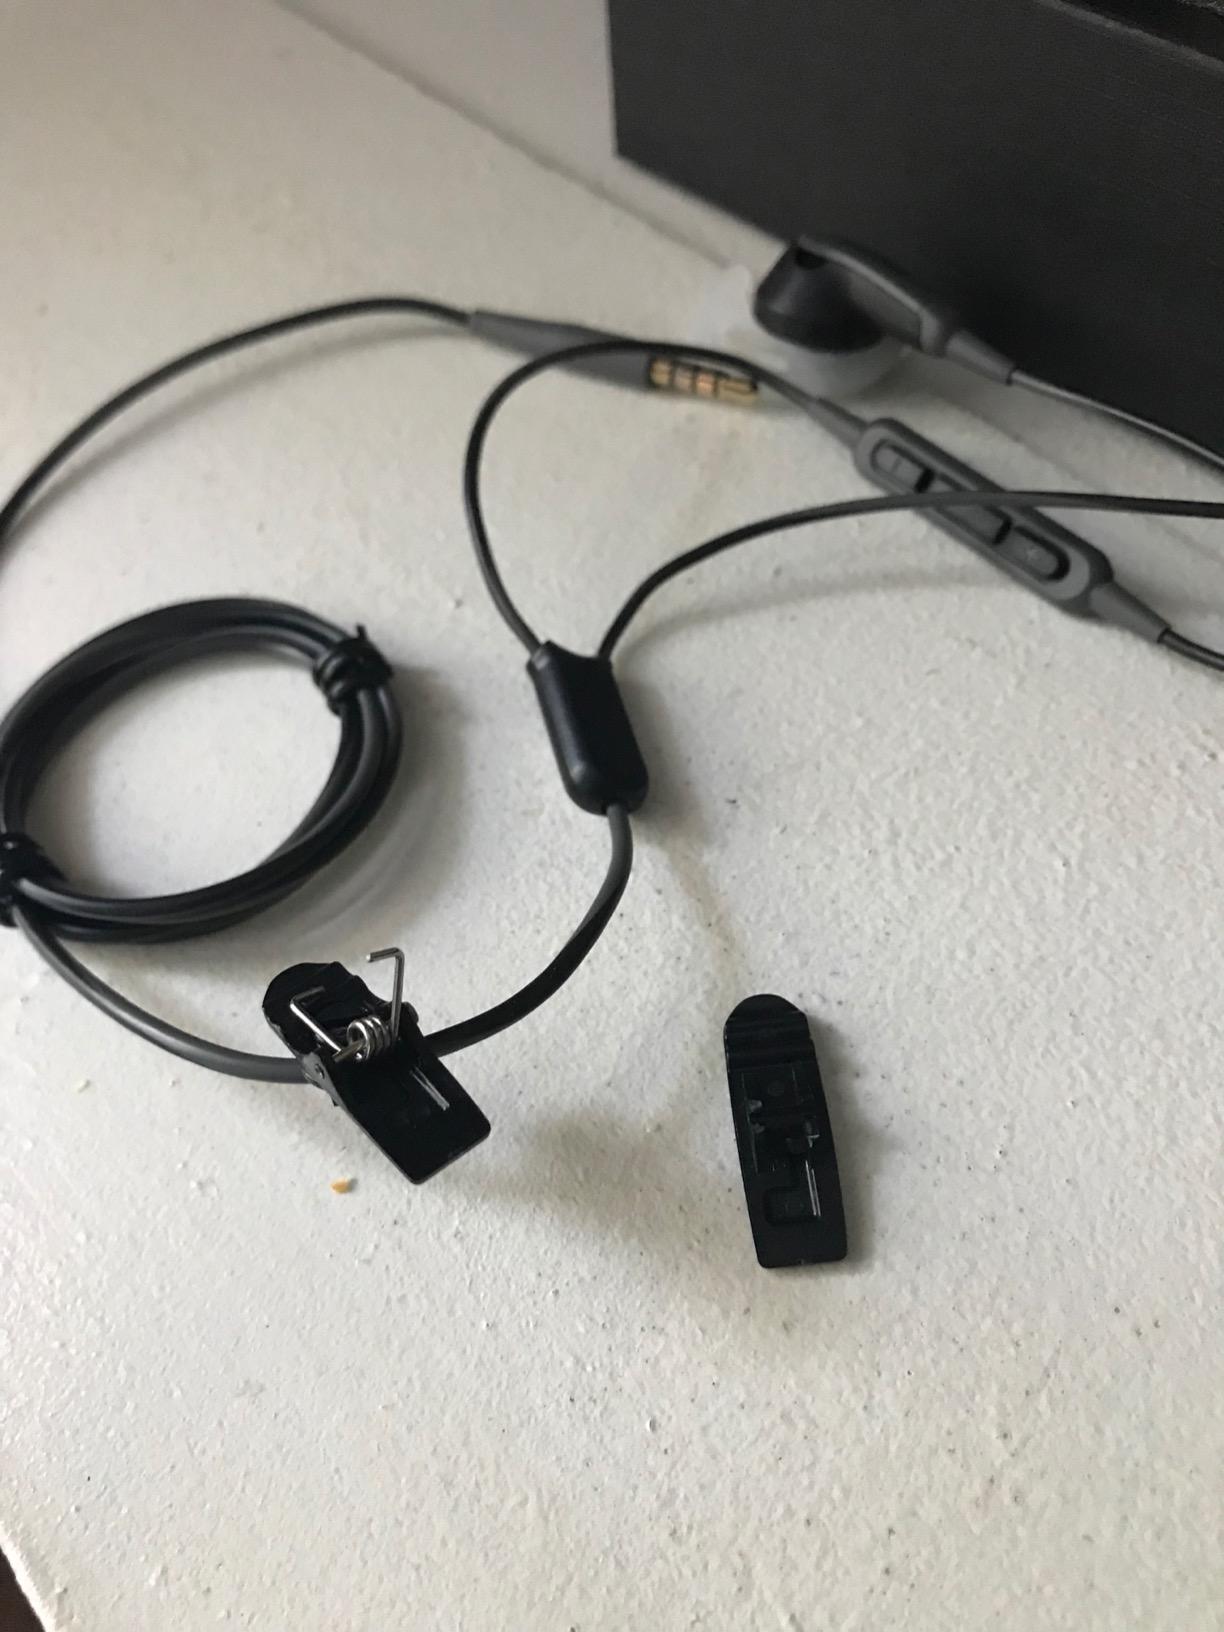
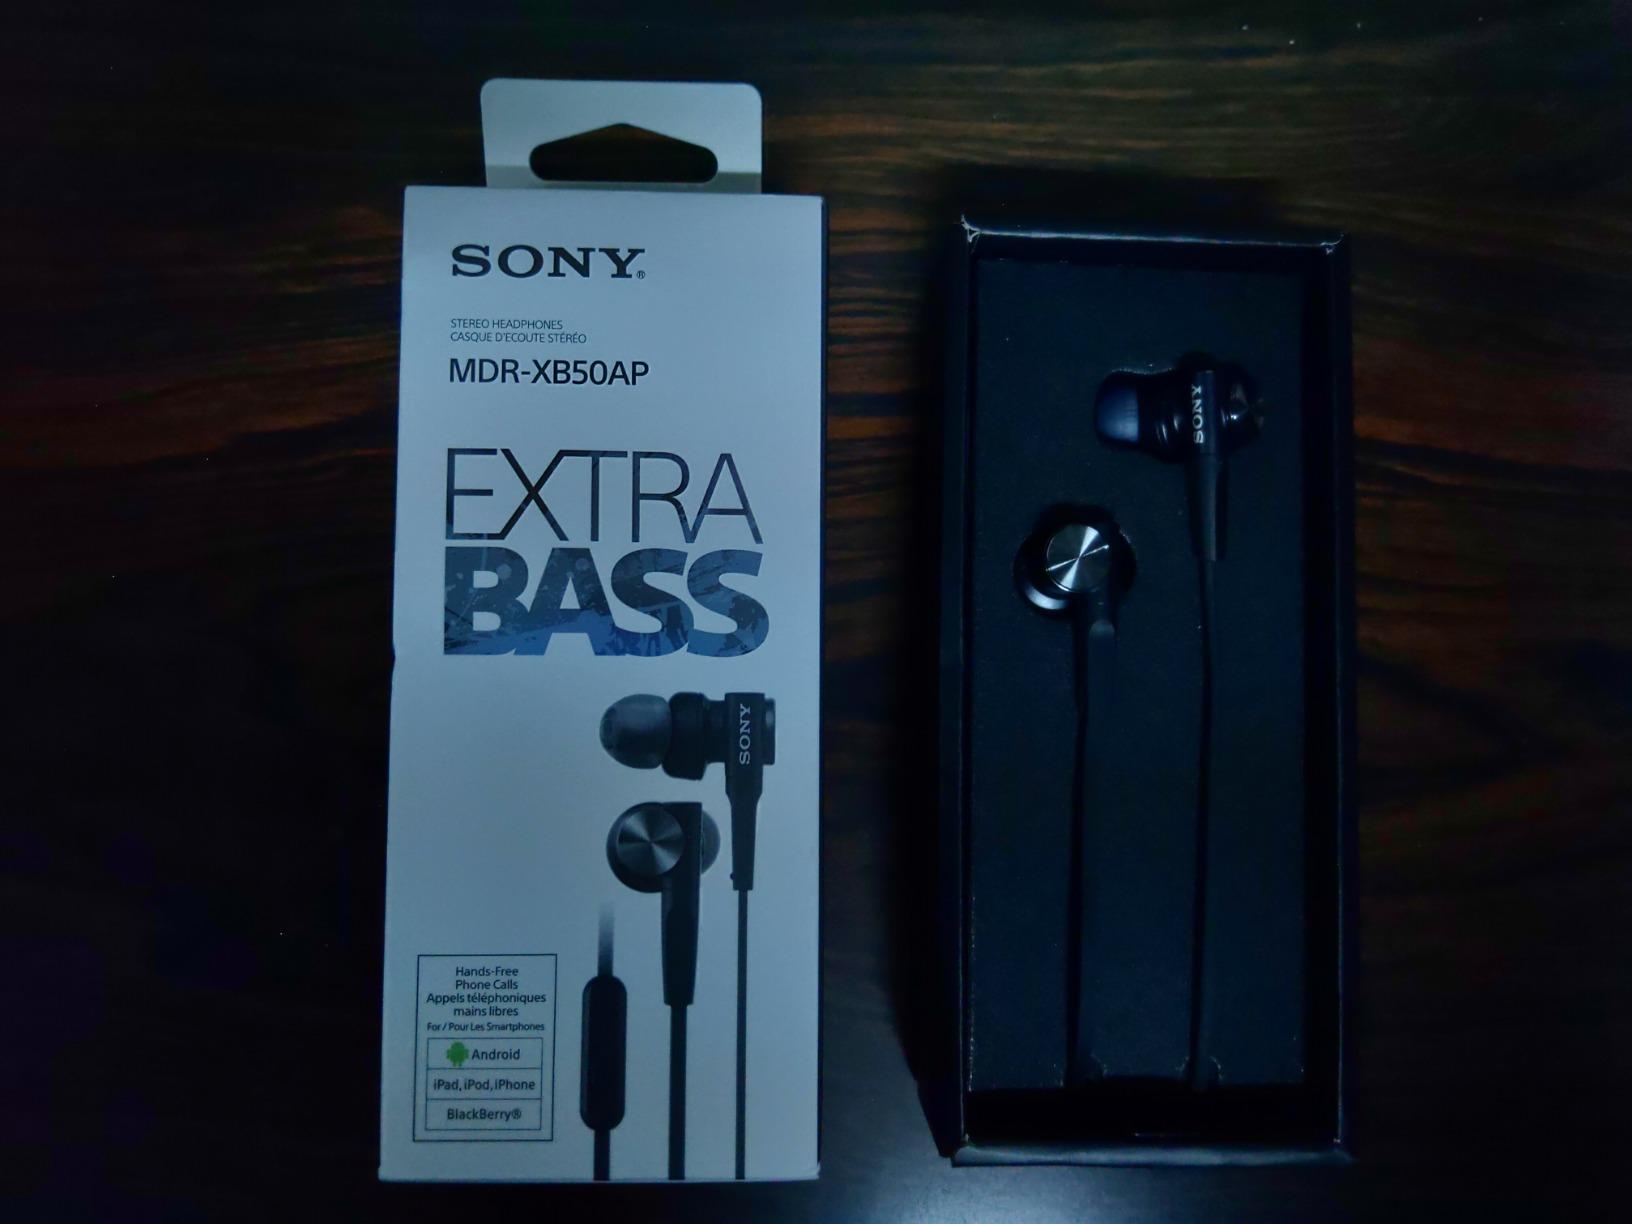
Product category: headphones
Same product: no